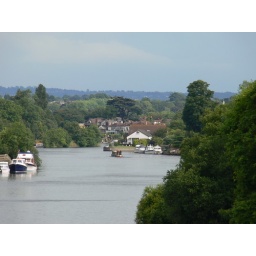
From Hampton Court bridge near the train station.